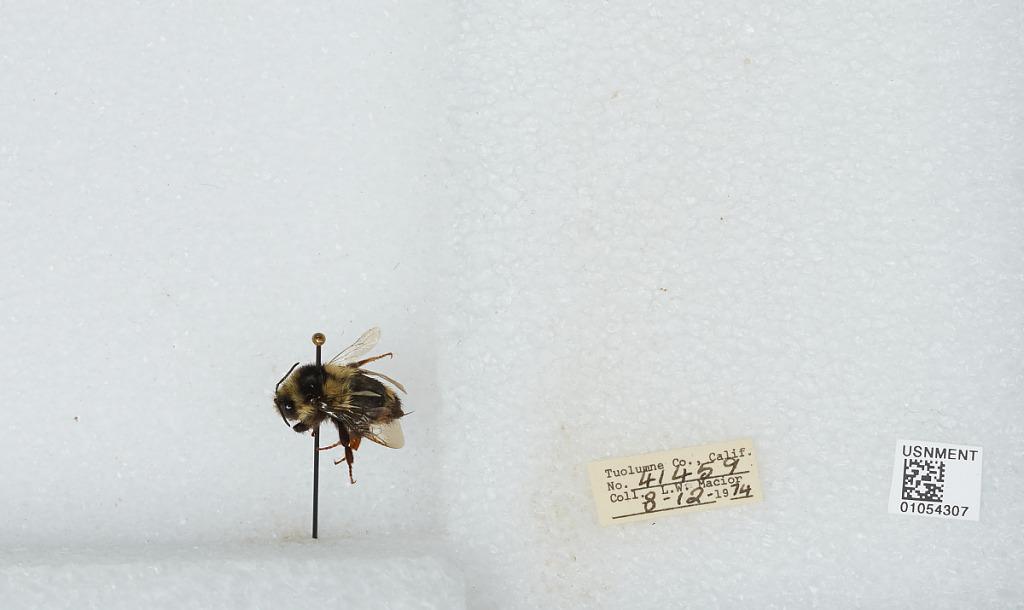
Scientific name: Bombus bifarius nearcticus
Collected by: L. Macior
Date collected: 1974-8-12
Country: United States
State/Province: California
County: Tuolumne
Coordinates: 38.02, -119.93